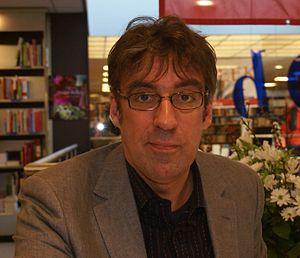
Cet article traite de la littérature néerlandaise à partir de la seconde moitié du XXᵉ siècle.